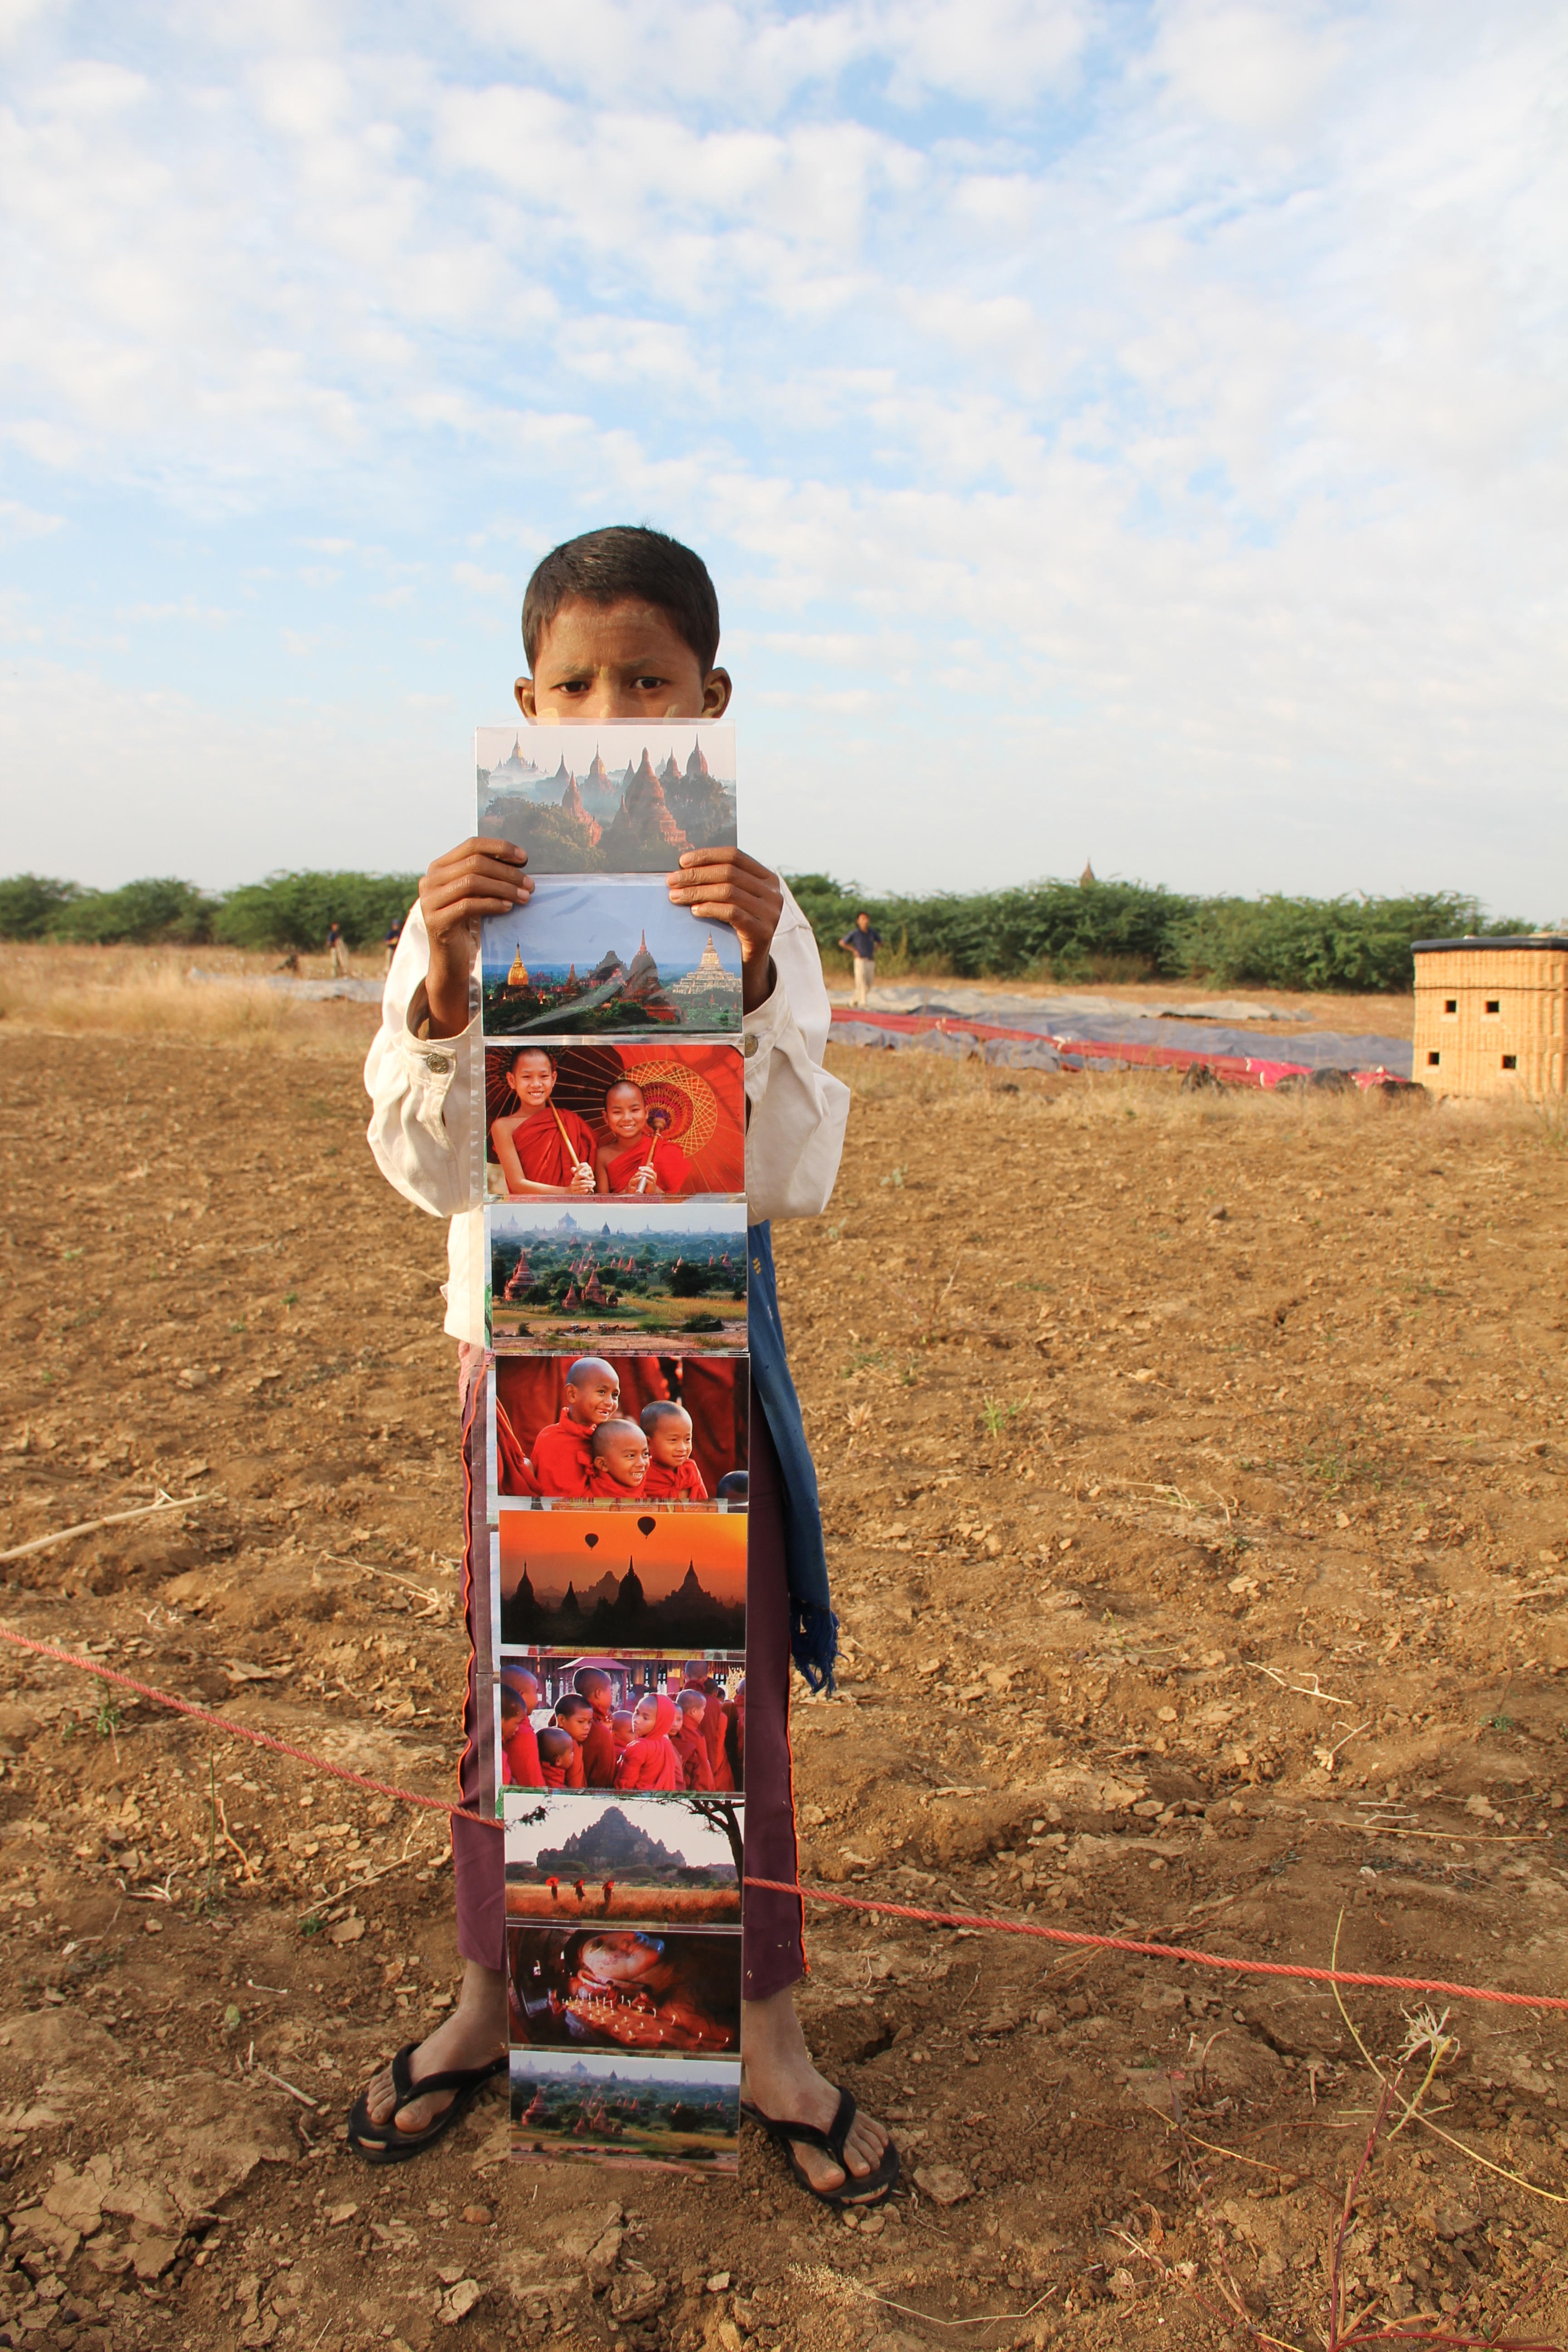
boy, child, agriculture, sale, seller, postcards